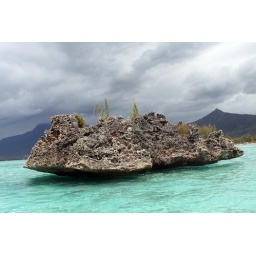
volcanic rock in ocean